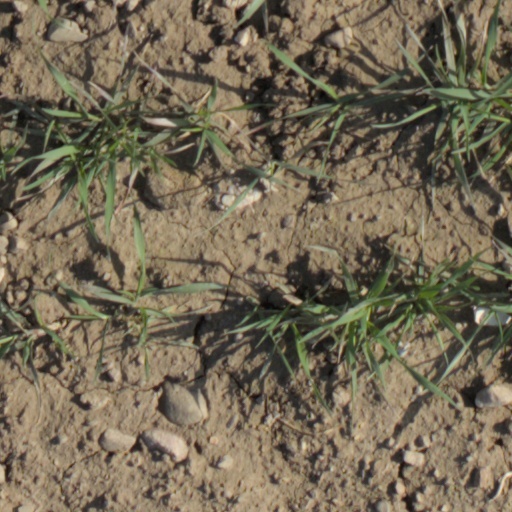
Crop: wheat